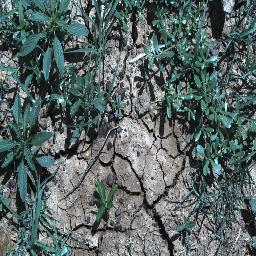
Label: negative